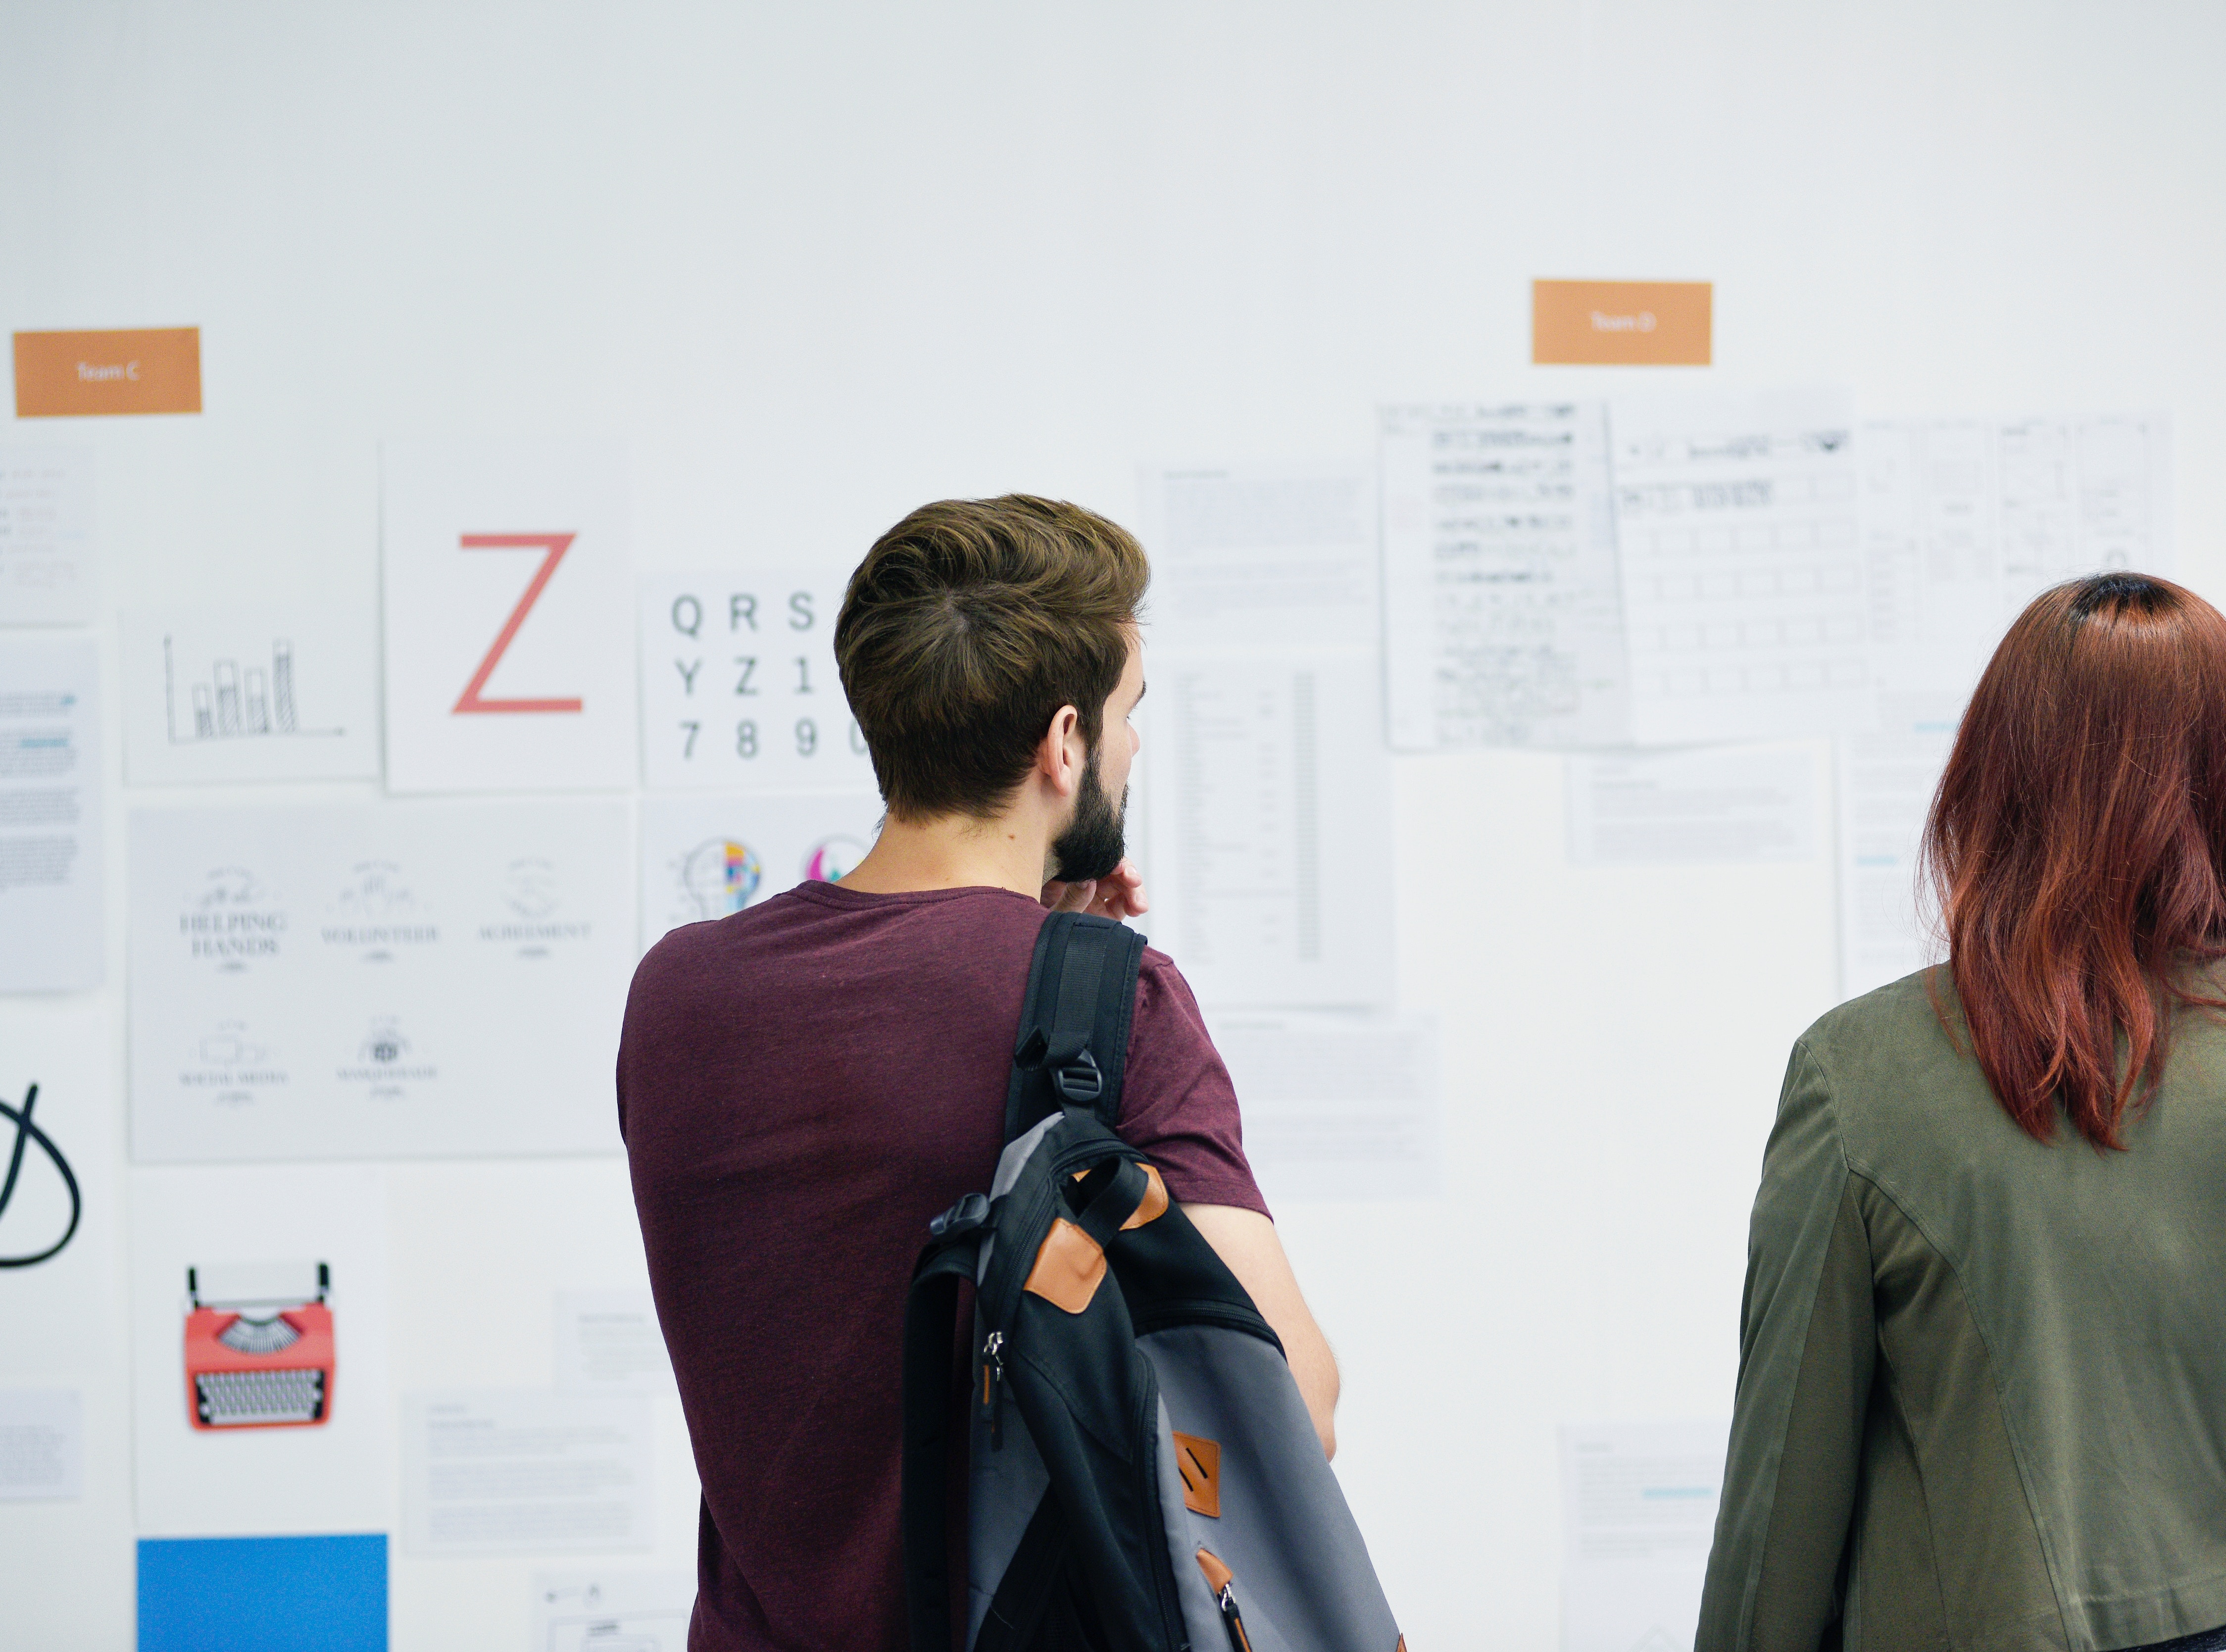
brand, design, presentation